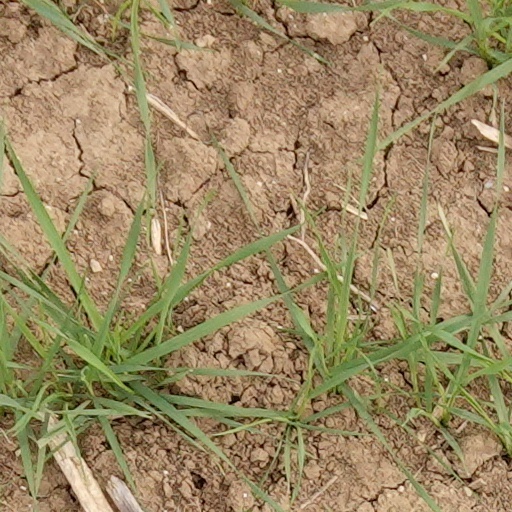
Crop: wheat